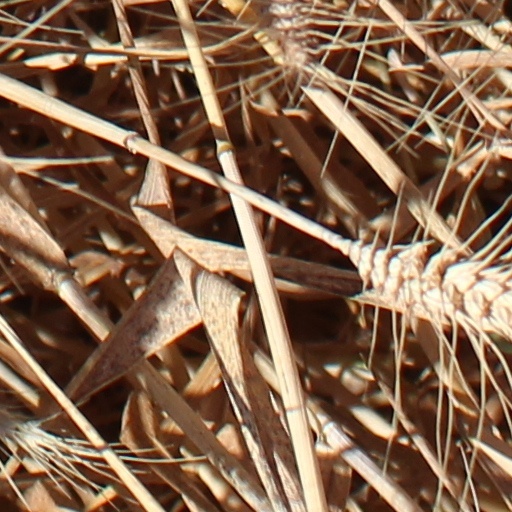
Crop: wheat